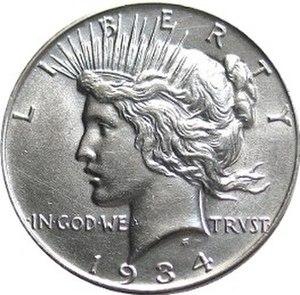
La pièce de 1 dollar américain est frappée pour la première fois 1794 par l'atelier monétaire de Philadelphie.